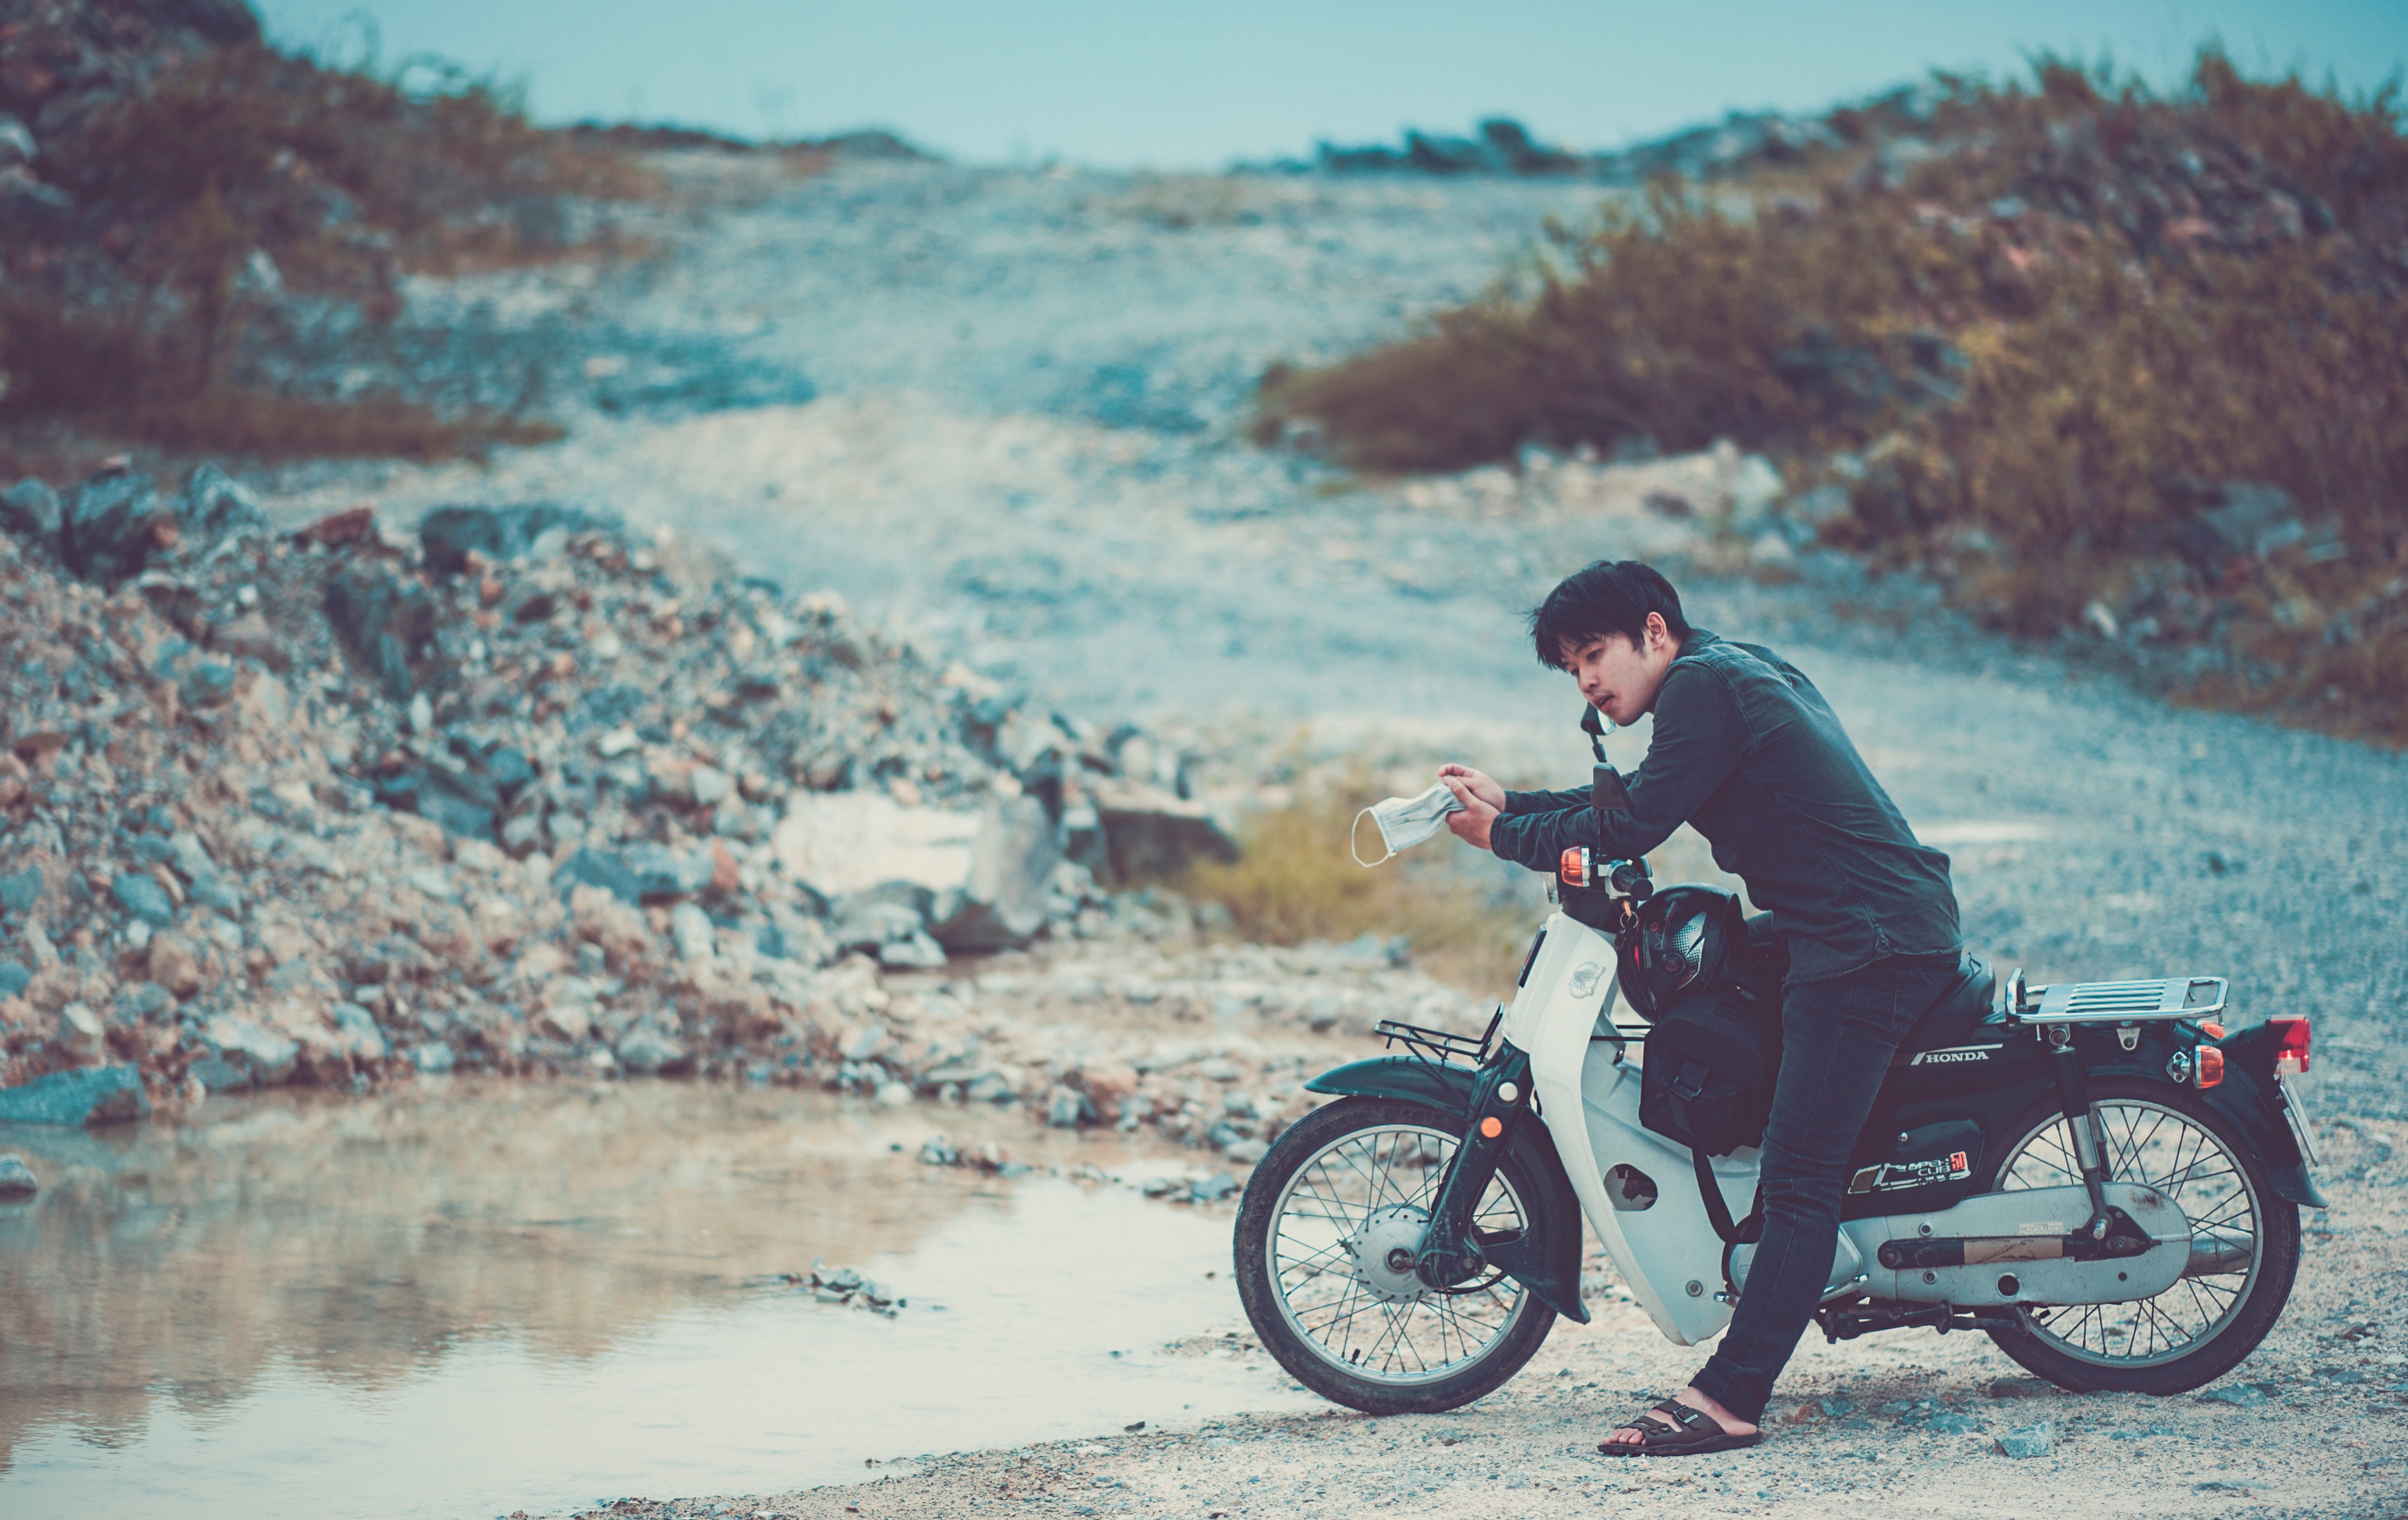
vehicle, motorcycle, cloud, recreation, photography, bicycle, moped, mountain, cycling, car